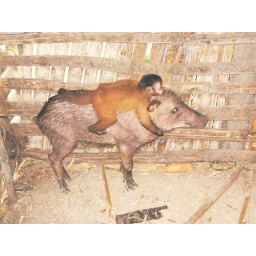
A monkey rides a "queixada": wild animals that have chosen to live in the Arara village. Credit: Mario Osava/IPS